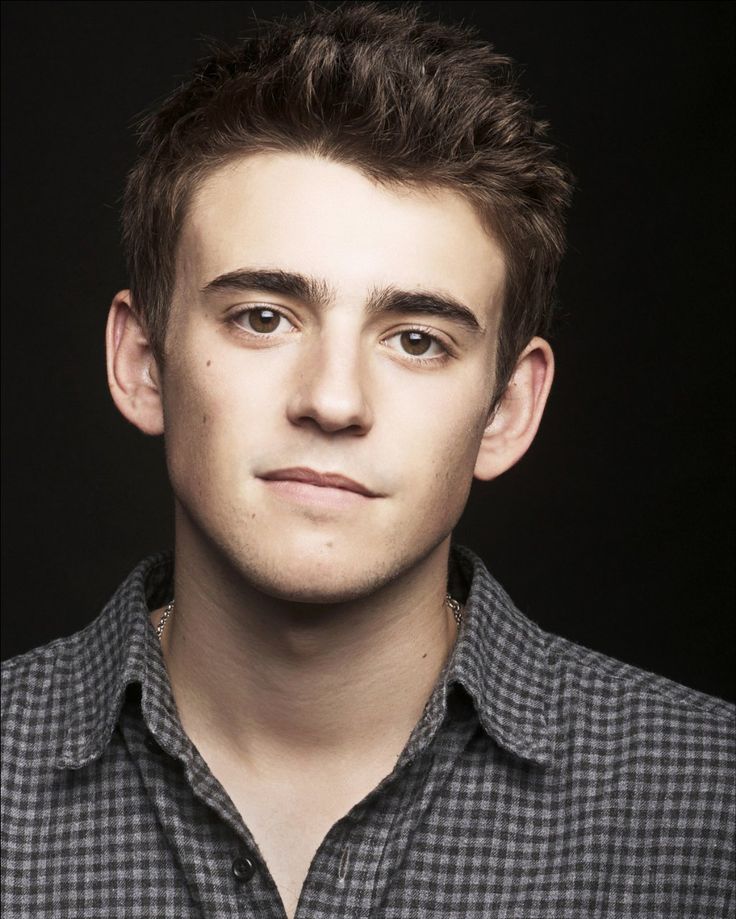
Gender: men